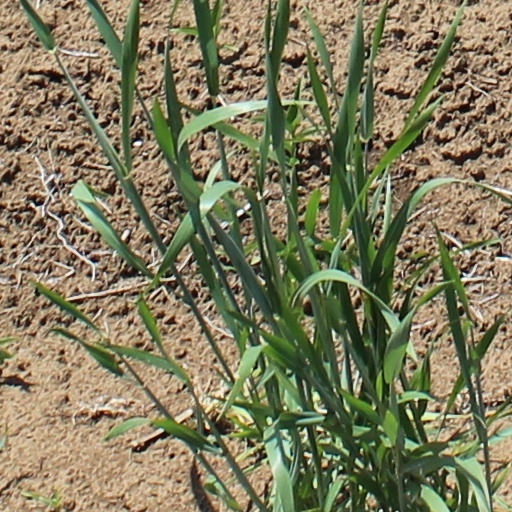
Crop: wheat